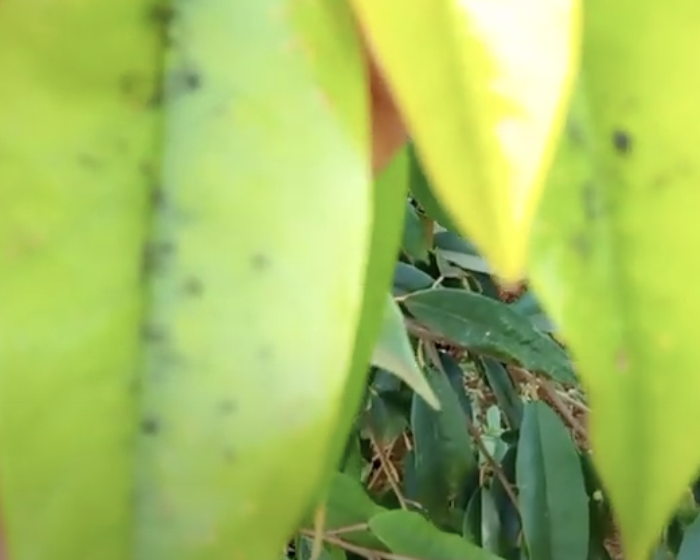
Label: sooty_mold